Francis Alexander, Prince of Nassau-Hadamar

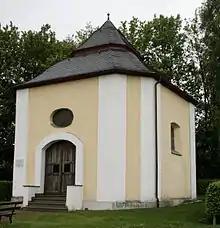
Hoheholz chapel

On 18 October 1695 in Lovosice (Bohemia), Francis Alexander married Elizabeth Catherine Felicitas (14 February 1677 Rheinfels Castle near St. Goar – 15 May 1739 in Dietz, buried in the Franciscan monastery